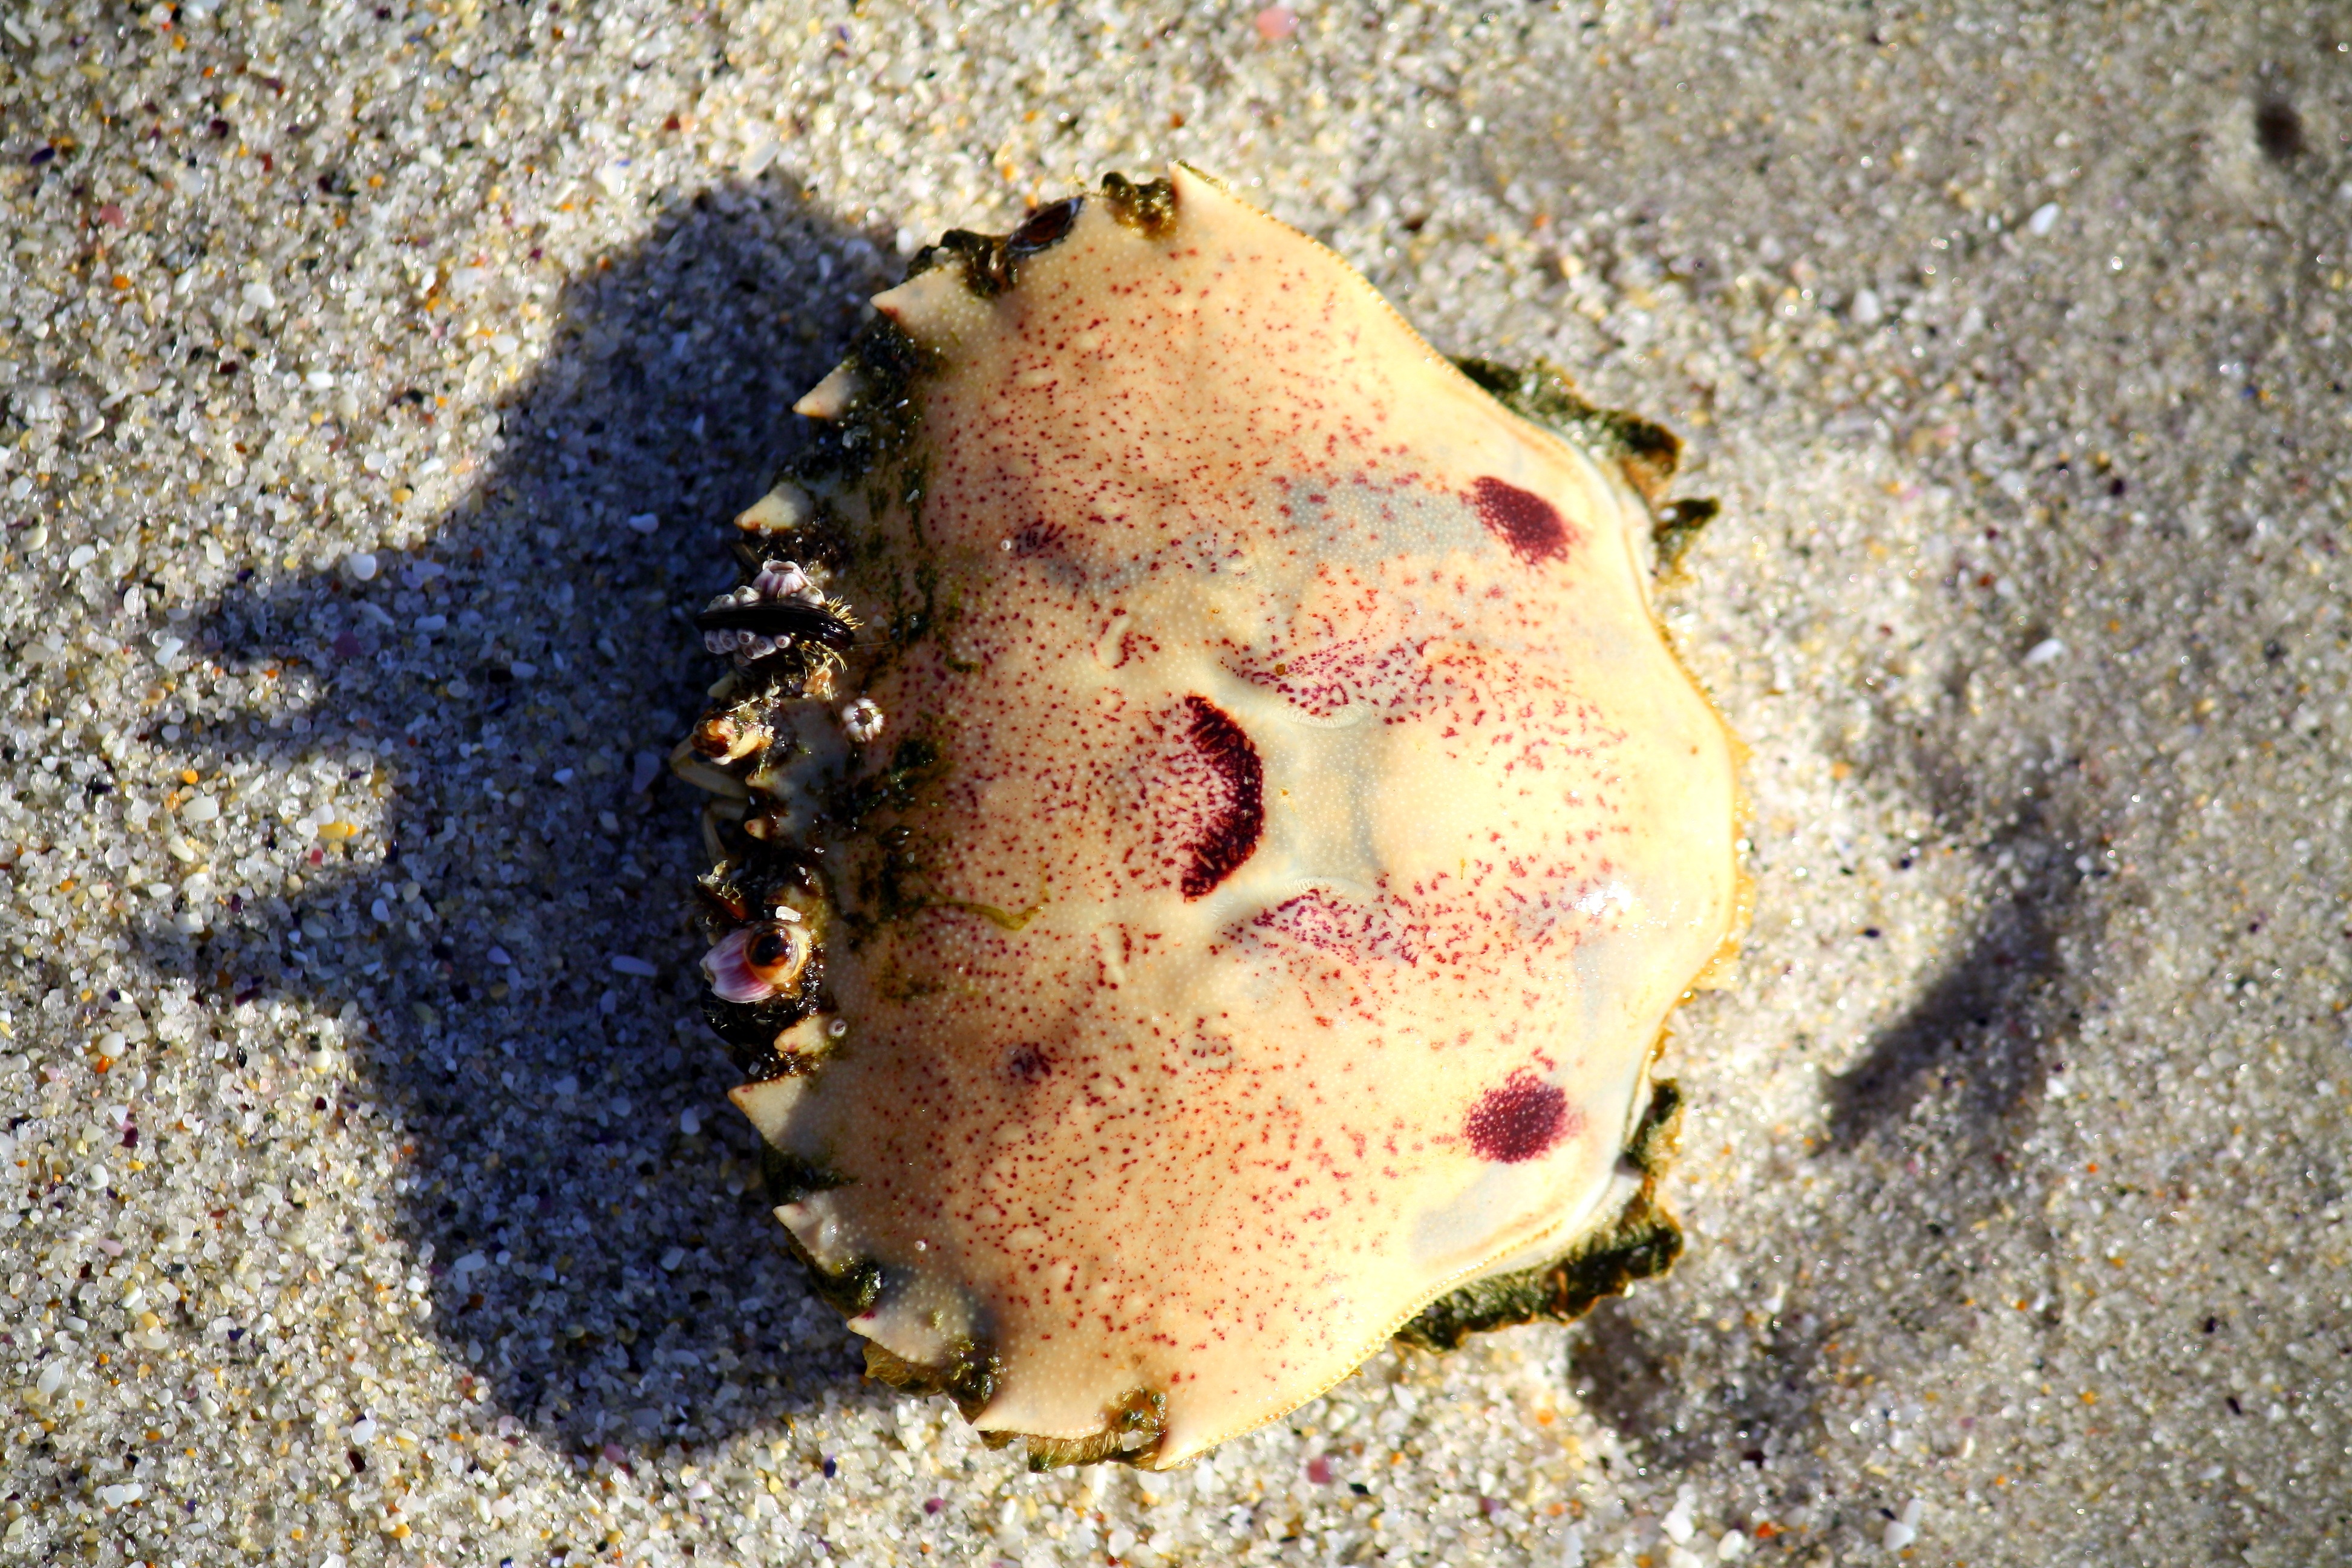
beach, sea, sand, underwater, biology, amphibian, coral, invertebrate, cancer, macro photography, marine biology